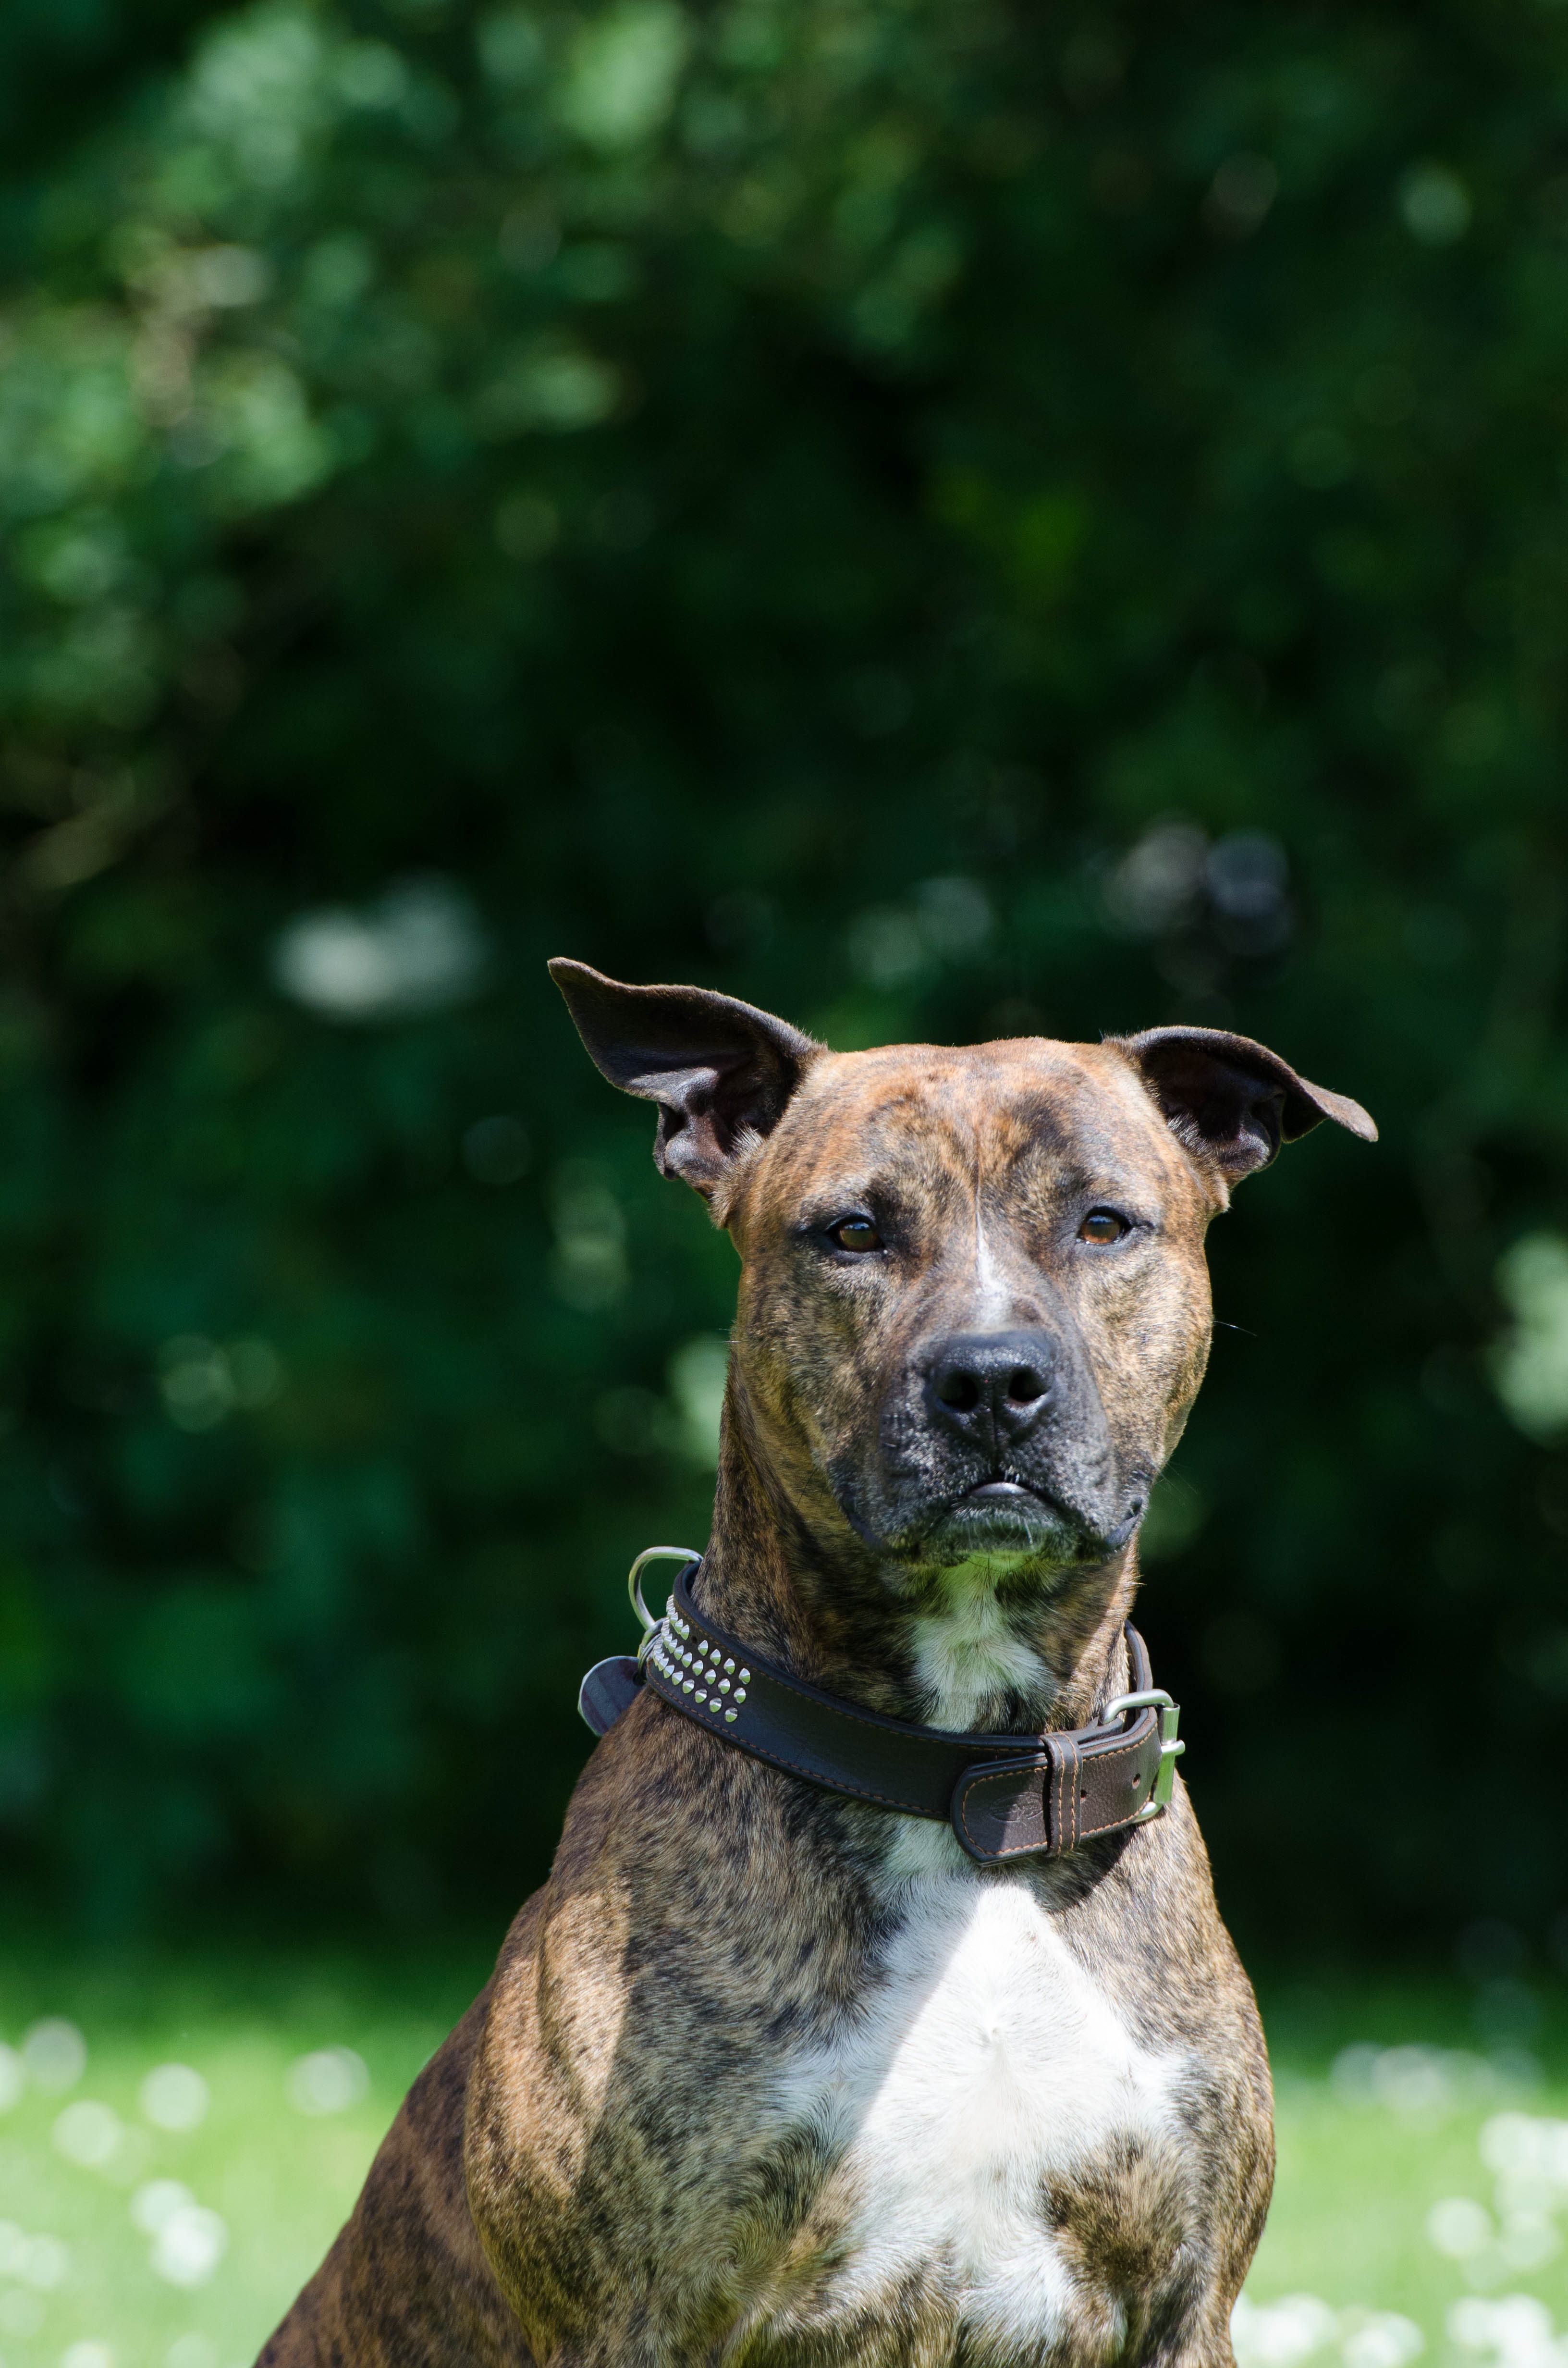
meadow, dog, summer, male, portrait, mammal, face, vertebrate, expression, dog breed, terrier, pit bull, stafford, staffordshire bull terrier, brindle, amstaff, american staffordshire terrier, dog like mammal, american staffordshire